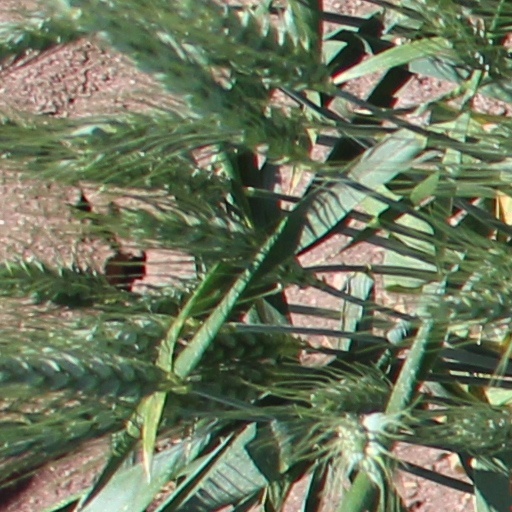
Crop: wheat